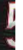
Number: 5